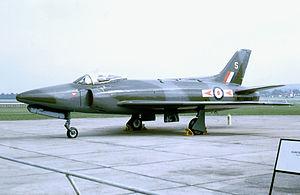
Le Supermarine Swift était un chasseur britannique monoplace à réaction de la Royal Air Force, construit par Supermarine durant les années 1950. Après une période de développement prolongée, le Swift entra en service comme un intercepteur, mais, en raison d'une série d'accidents, on le remplaça bien vite par le Hawker Hunter, moins problématique ; la moitié seulement des appareils de type Swifts furent effectivement construits. Une version de reconnaissance photo permit de résoudre les principaux problèmes, trop tard toutefois pour un regain de faveur auprès de l’État-major. Cet échec sonna également le glas de la version supersonique du Swift, dont le développement se trouva interrompu en 1955.